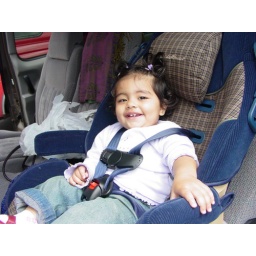
Areej in her car seat 1